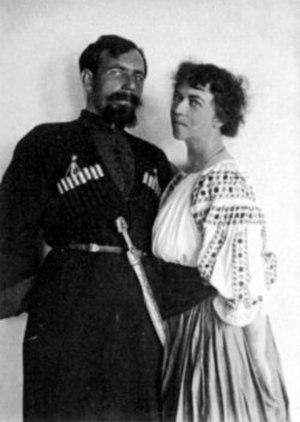
Pavel Iefimovitch Dybenko, né le 16 février 1889, mort le 29 juillet 1938, est un révolutionnaire russe et un officier soviétique.